Shraddha Arya

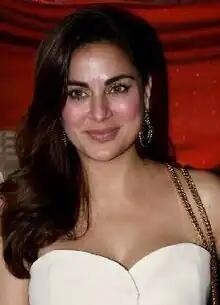
Shraddha Arya in 2023

Shraddha Arya (born 17 August 1987) is an Indian actress. She made her film debut as a lead role in SJ Suryah's Tamil film "Kalvanin Kadhali" along with Nayantara in 2006, in Hindi film "Nishabd" and in Telugu film "Godava" with Vaibhav Reddy. She is known for her performances in the Life OK serials "Main Lakshmi Tere Aangan Ki", "Tumhari Paakhi" and "Dream Girl".